History of tattooing

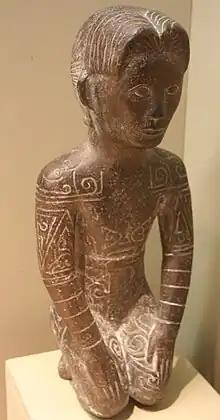
A Yue ("barbarian") statue of a tattooed man with short hair from the para-Austronesian cultures of southern China, from the Zhejiang Provincial Museum

Early explorers to North America made many ethnographic observations about the Indigenous people they met. Initially, they did not have a word for tattooing and instead described the skin modifications as "pounce, prick, list, mark, and raze" to "stamp, paint, burn, and embroider". In 1585–1586, Thomas Harriot, who was part of the Grenville Expedition, was responsible for making observations about Indigenous People of North America. In "A Brief and True Report of the New Found Land of Virginia", Harriot recorded that some Indigenous people had their skin dyed and coloured. John White provided visual representations of Indigenous people in the form of drawings and paintings. Harriot and White also provided information highlighting specific markings seen on Indigenous chiefs during that time. In 1623, Gabriel Sagard was a missionary who described seeing men and women with tattoos on their skin.